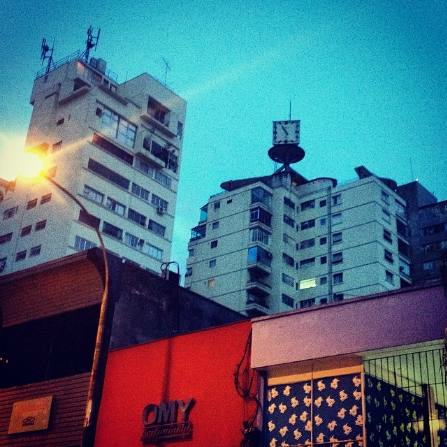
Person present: No